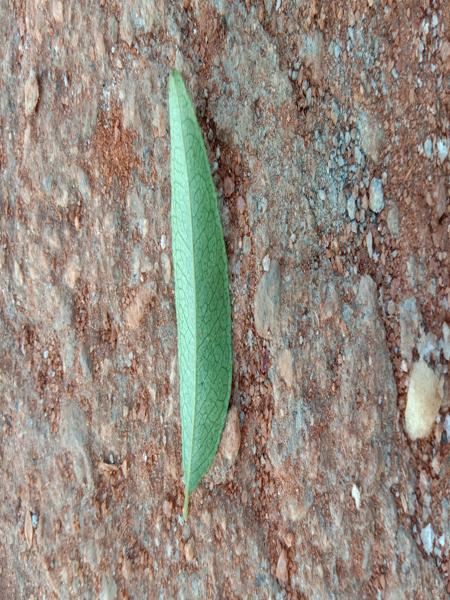
Plant: Curry